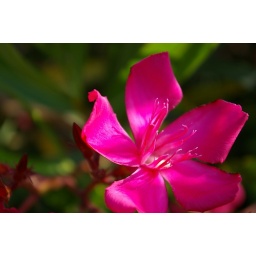
Macro of pink flower on a tree in front of my house.